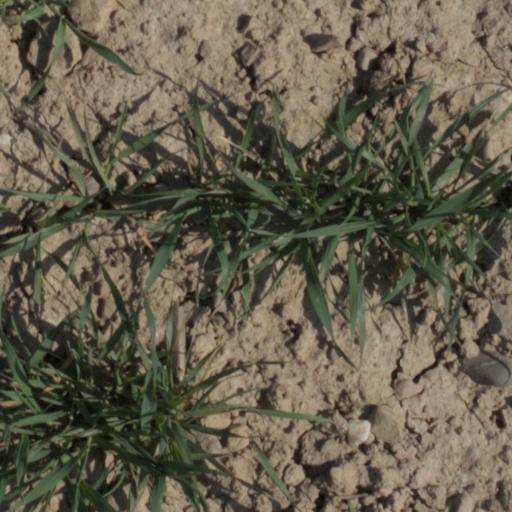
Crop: wheat